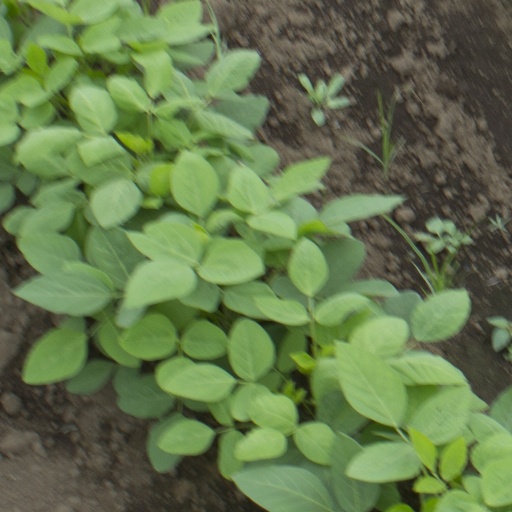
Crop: soybean